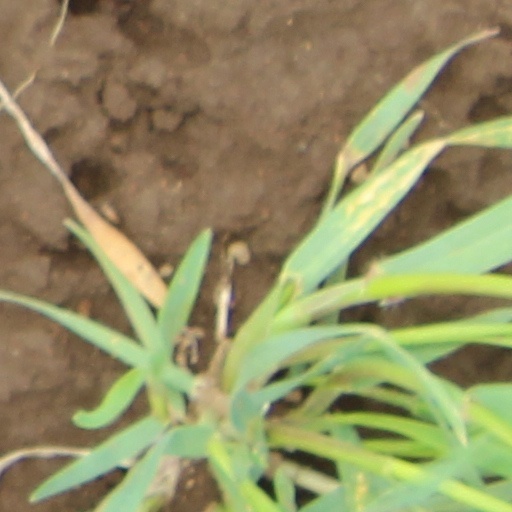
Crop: wheat